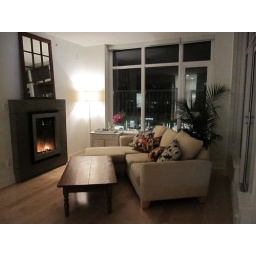
Enjoy a glass of wine by the fire and catch the Olympic highlights on TV in the comfort of your apartment.